Obereichstätt

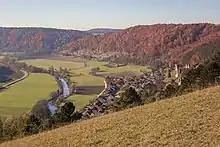
Obereichstätt

Obereichstätt is a village in the district of Eichstätt in Bavaria, administratively part of Dollnstein. It is notable mainly for the unexplained annual plague of millipedes which it suffers every autumn. Zoologists have been unable to explain the hordes of arthropods or find their source. The officials recently built a short metal wall to repel the millipedes.